Vancouver Mall

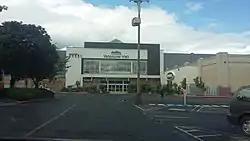
Mall entrance

Vancouver Mall is a shopping mall owned by Cenntenial Real Estate, and located in the city of Vancouver, Washington, U.S., which is within the Portland (Oregon) metropolitan area. It is anchored by Gold's Gym, H&M, JCPenney, Macy's, AMC, Hobby Lobby, Round One, and Old Navy. Longtime past anchor stores included Meier & Frank, Sears, Nordstrom and Mervyn's. Opened in August, 1977, Vancouver Mall is located near an interchange between Interstate 205 and State Route 500. Open Sunday - Fridays 11am - 8pm Open Saturdays 10am - 8pm.